Sashalom

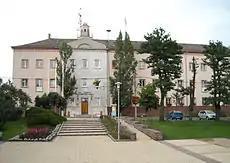
Municipal council of the 16th District

Sashalom is a neighbourhood within the 16th District of Budapest. It is mostly a green and suburban environment away from traffic and businesses.